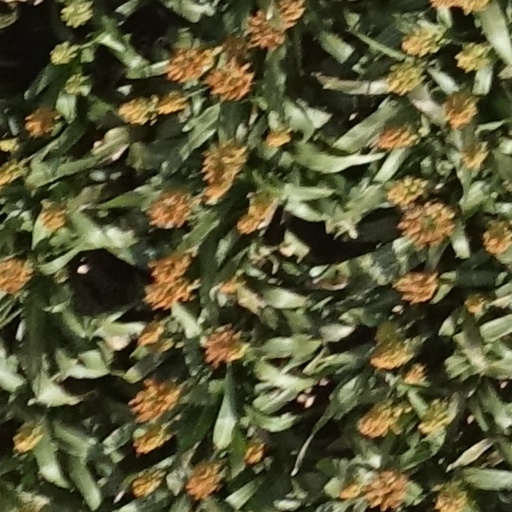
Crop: sorghum